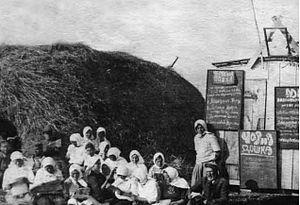
Un kolkhoze était un système agricole en Union soviétique, où les terres et les moyens de production étaient mis en commun. Il remplaça les artels. Le mot kolkhoze est une contraction de коллективное хозяйство, « économie collective », alors que sovkhoze est une contraction de советское хозяйство. Les kolkhozes et sovkhozes étaient deux composantes du système agricole, dont l'idée a émergé après la révolution d'octobre 1917 et qui fut officiellement lancé en 1928-1929 sous Staline.